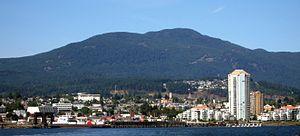
Nanaimo est une municipalité de la Colombie-Britannique, située sur l'île de Vancouver. C'est la deuxième cité en population de l'île.